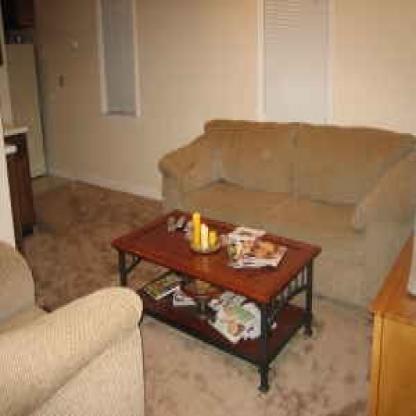
Scene: Indoor